São Mateus, Espírito Santo

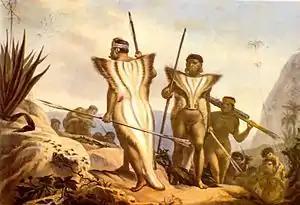

Before Portuguese colonization, the São Mateus region was inhabited by Aimorés, also known as Botocudos. Funerary urns found in the Barra Nova region in the 1960s, along with ceramic pieces unearthed near the Roberto Silvares Hospital in 1998, are attributed to the Tupi ethnic group, to which the Aimorés do not belong, and are dated from the 10th century to the 16th century.